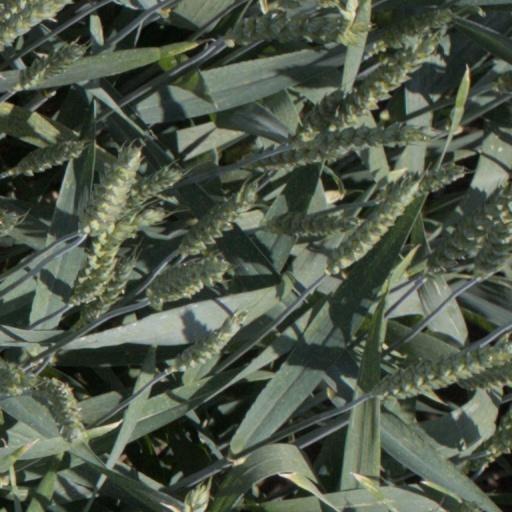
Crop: wheat